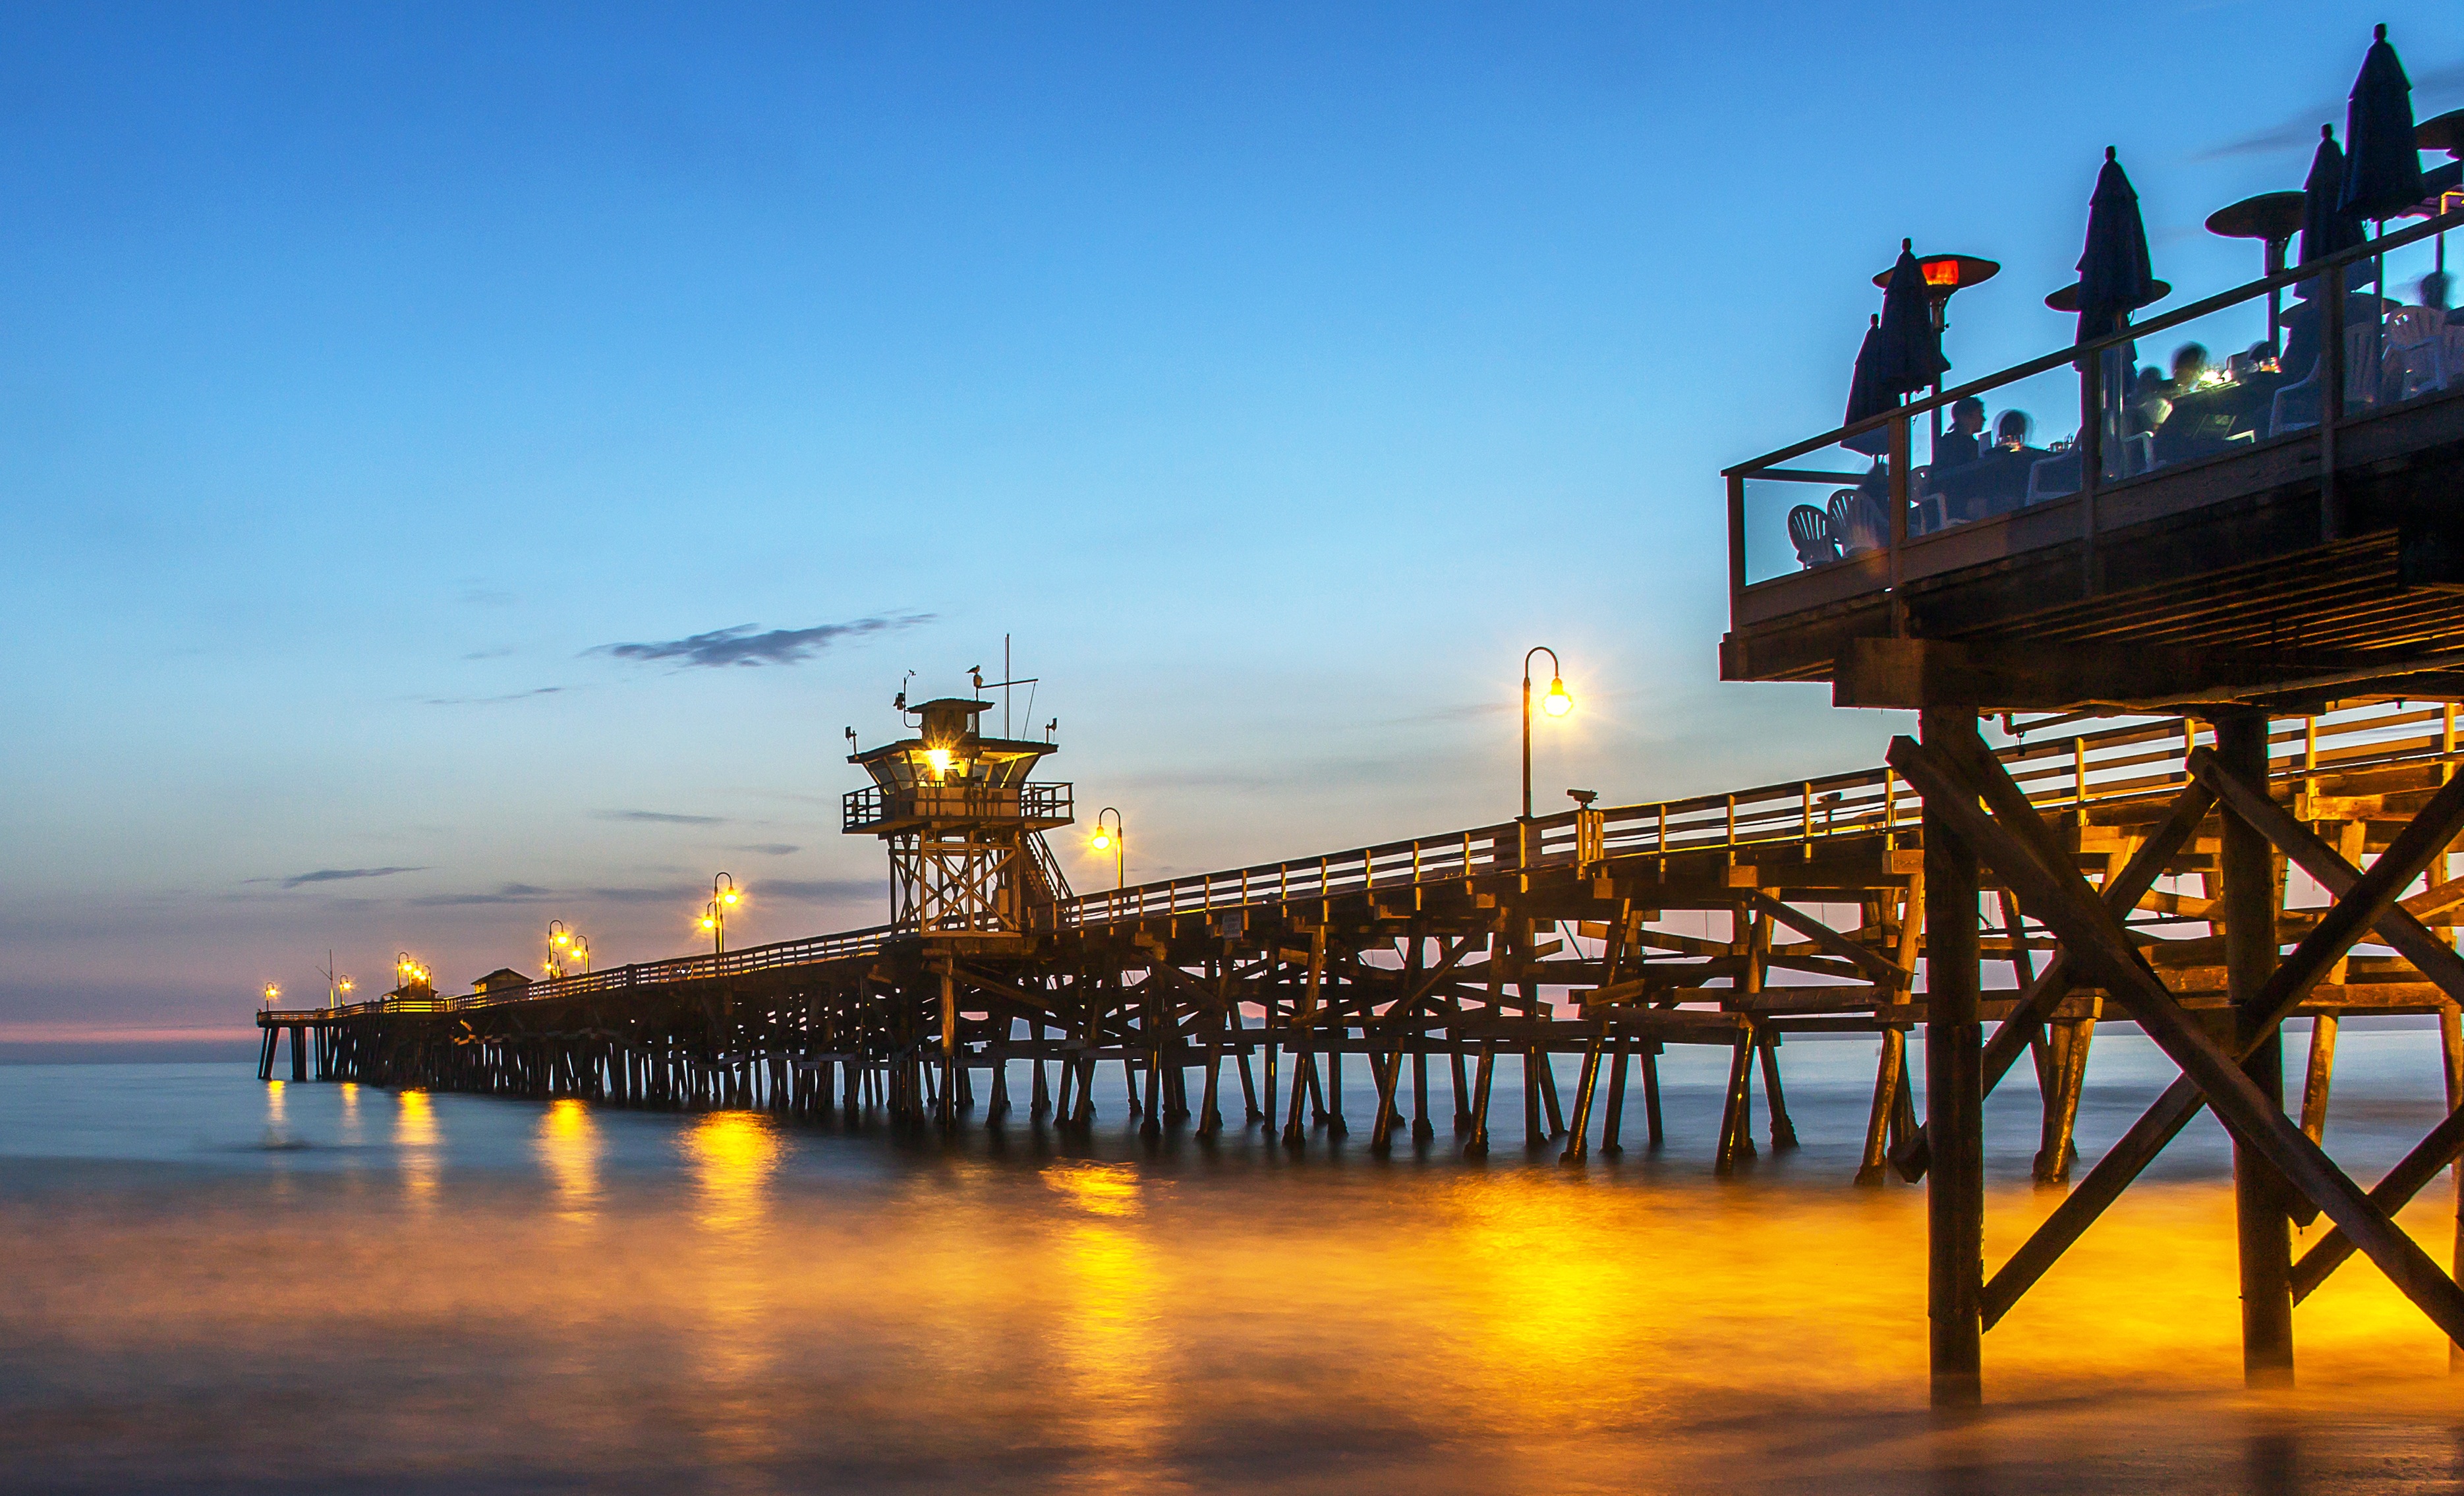
beach, sea, coast, water, sand, ocean, dock, sky, sunrise, sunset, bridge, morning, pier, summer, vacation, tourist, dusk, evening, surf, reflection, vehicle, usa, landmark, blue, port, colorful, california, outdoors, waves, pacific, san clemente